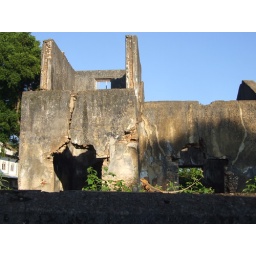
A Garden Lizard on a wall at dusk in Mallaagam along Kaankesanthurai road in Jaffna